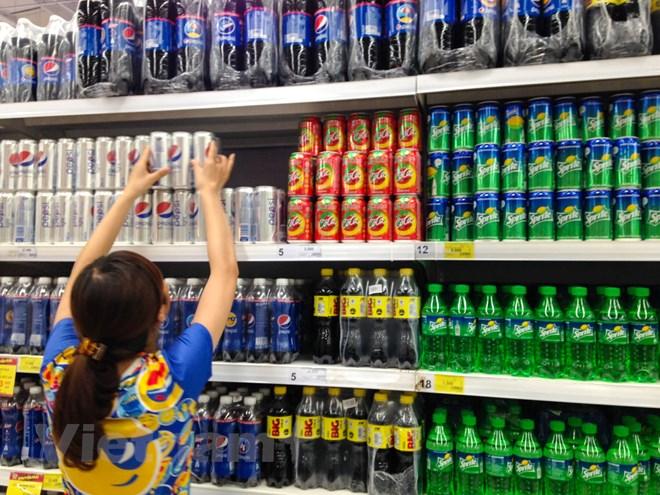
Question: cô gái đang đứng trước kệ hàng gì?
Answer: đang đứng trước kệ hàng nước ngọt